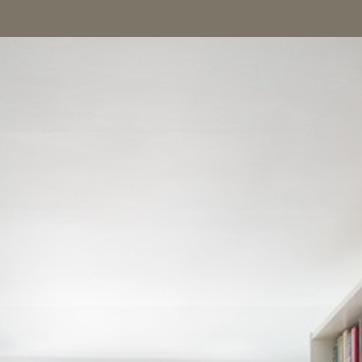
Material: painted